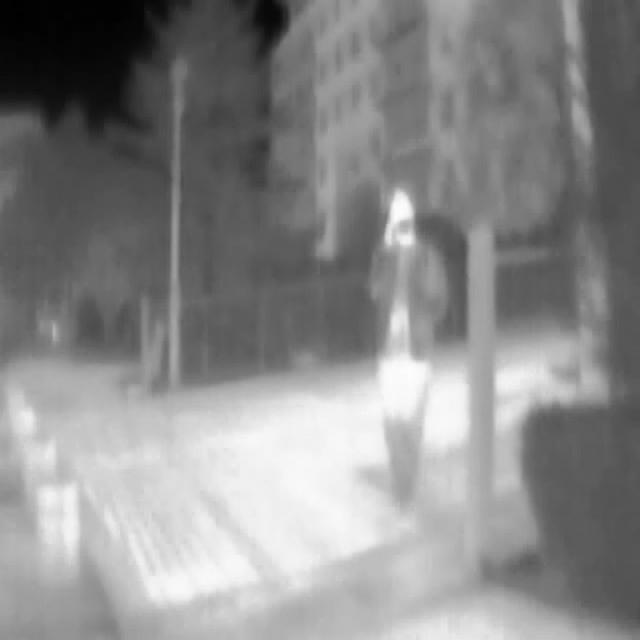
Detected objects:
label: person